Ines Mpambara

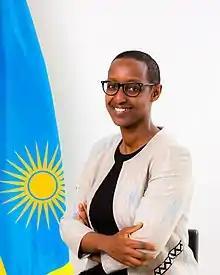
Ines Mpambara

Ines Mpambara is a Rwandan politician who currently serves as minister in charge of cabinet affairs since March 2020.